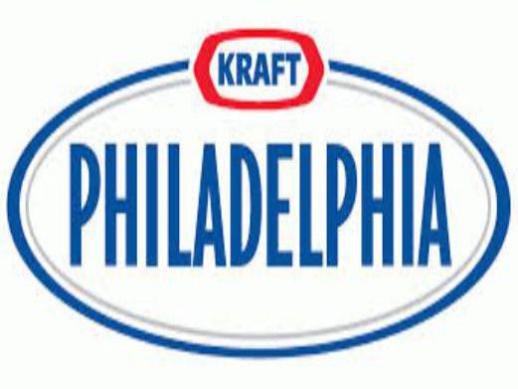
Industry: Food